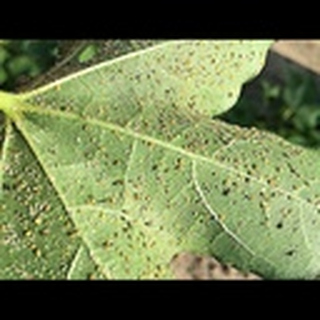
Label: cotton_aphids